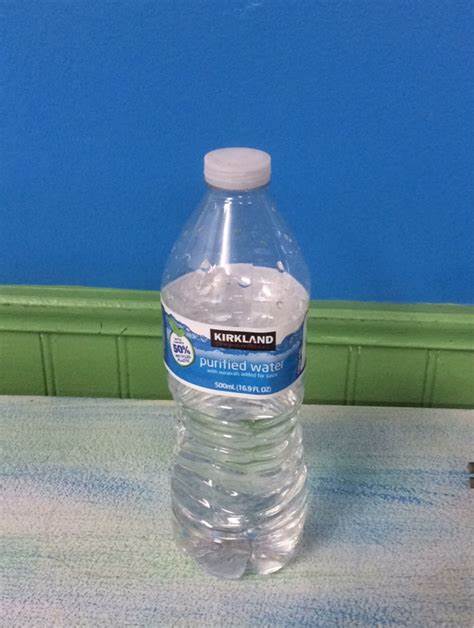
Waste category: plastic